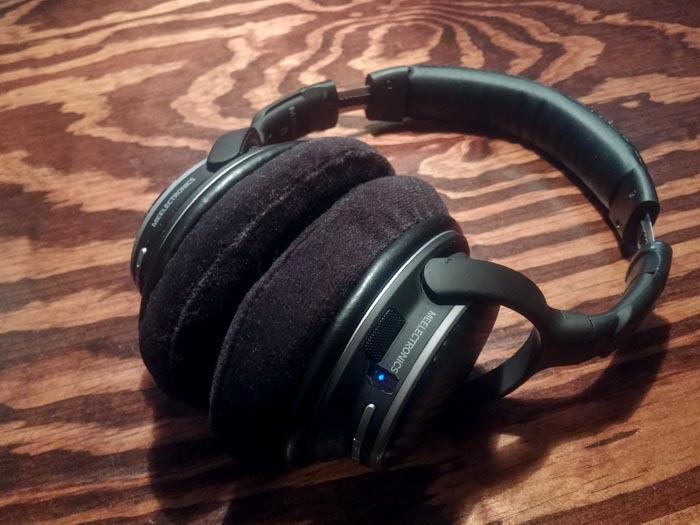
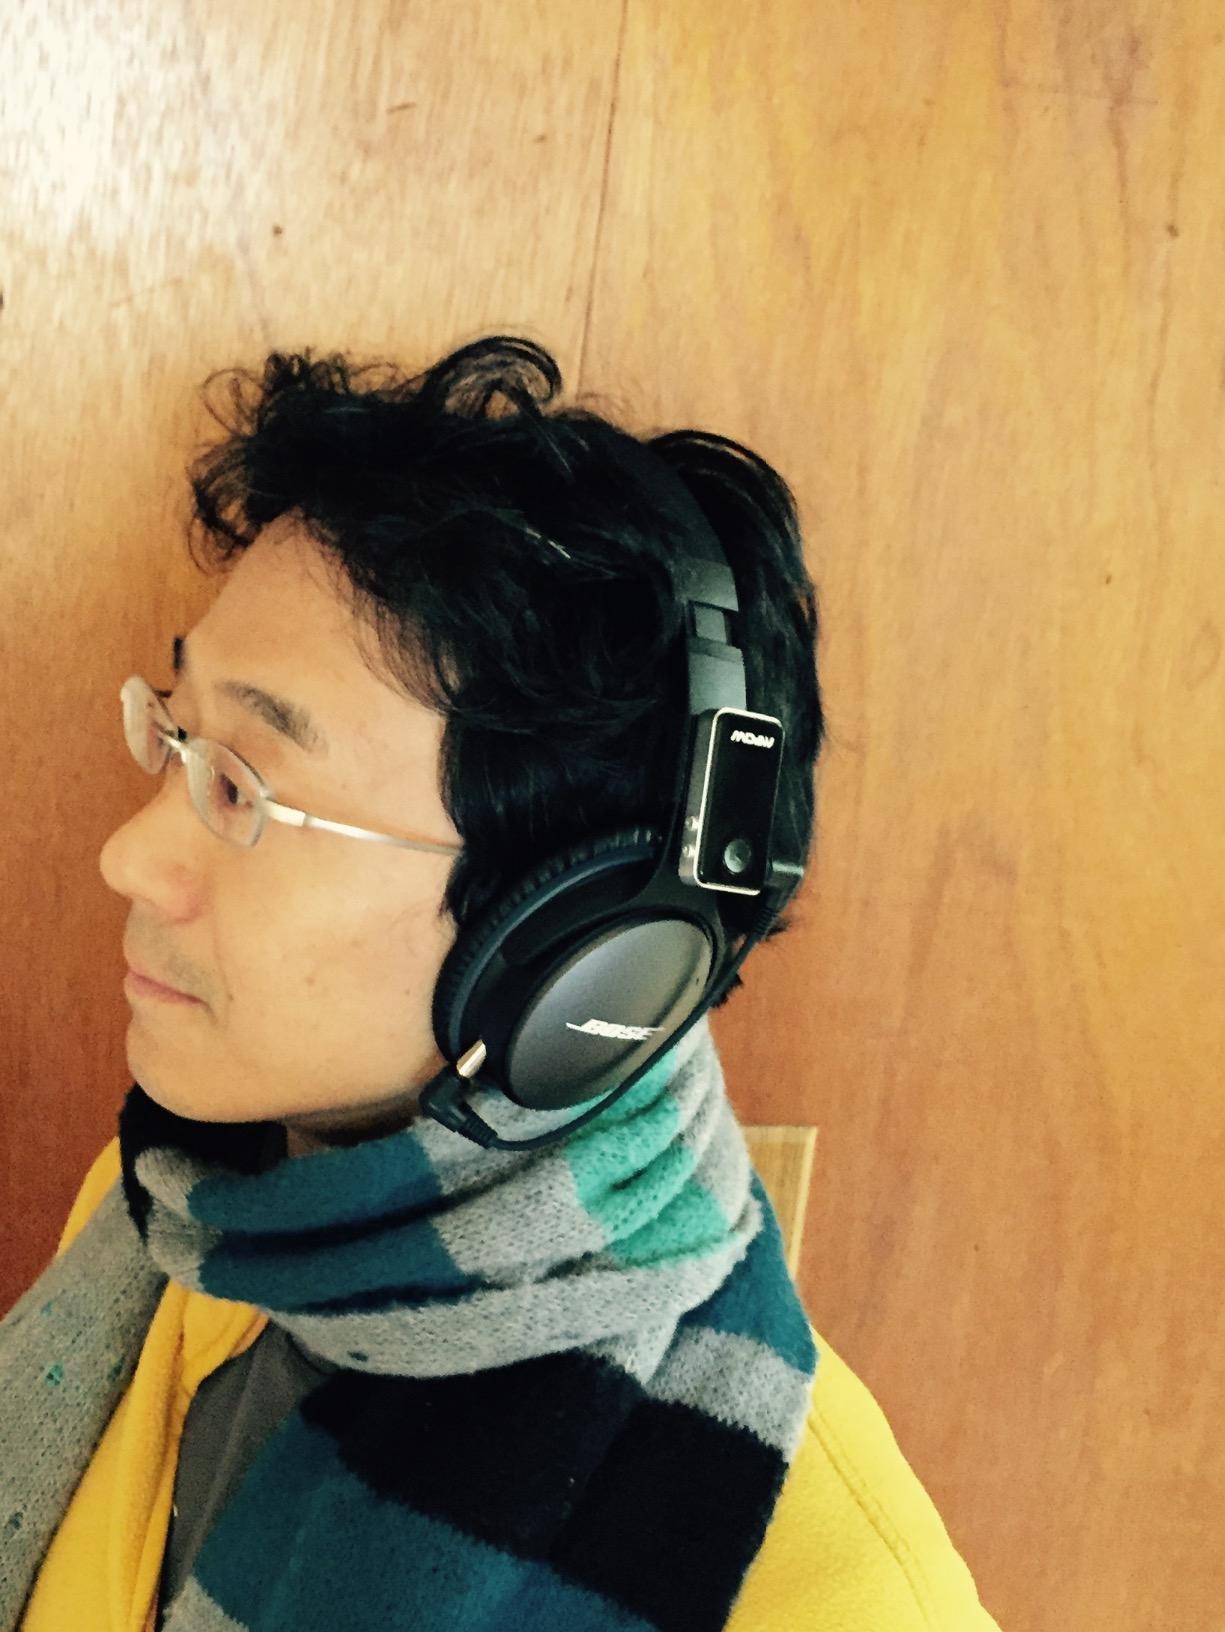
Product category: headphones
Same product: no